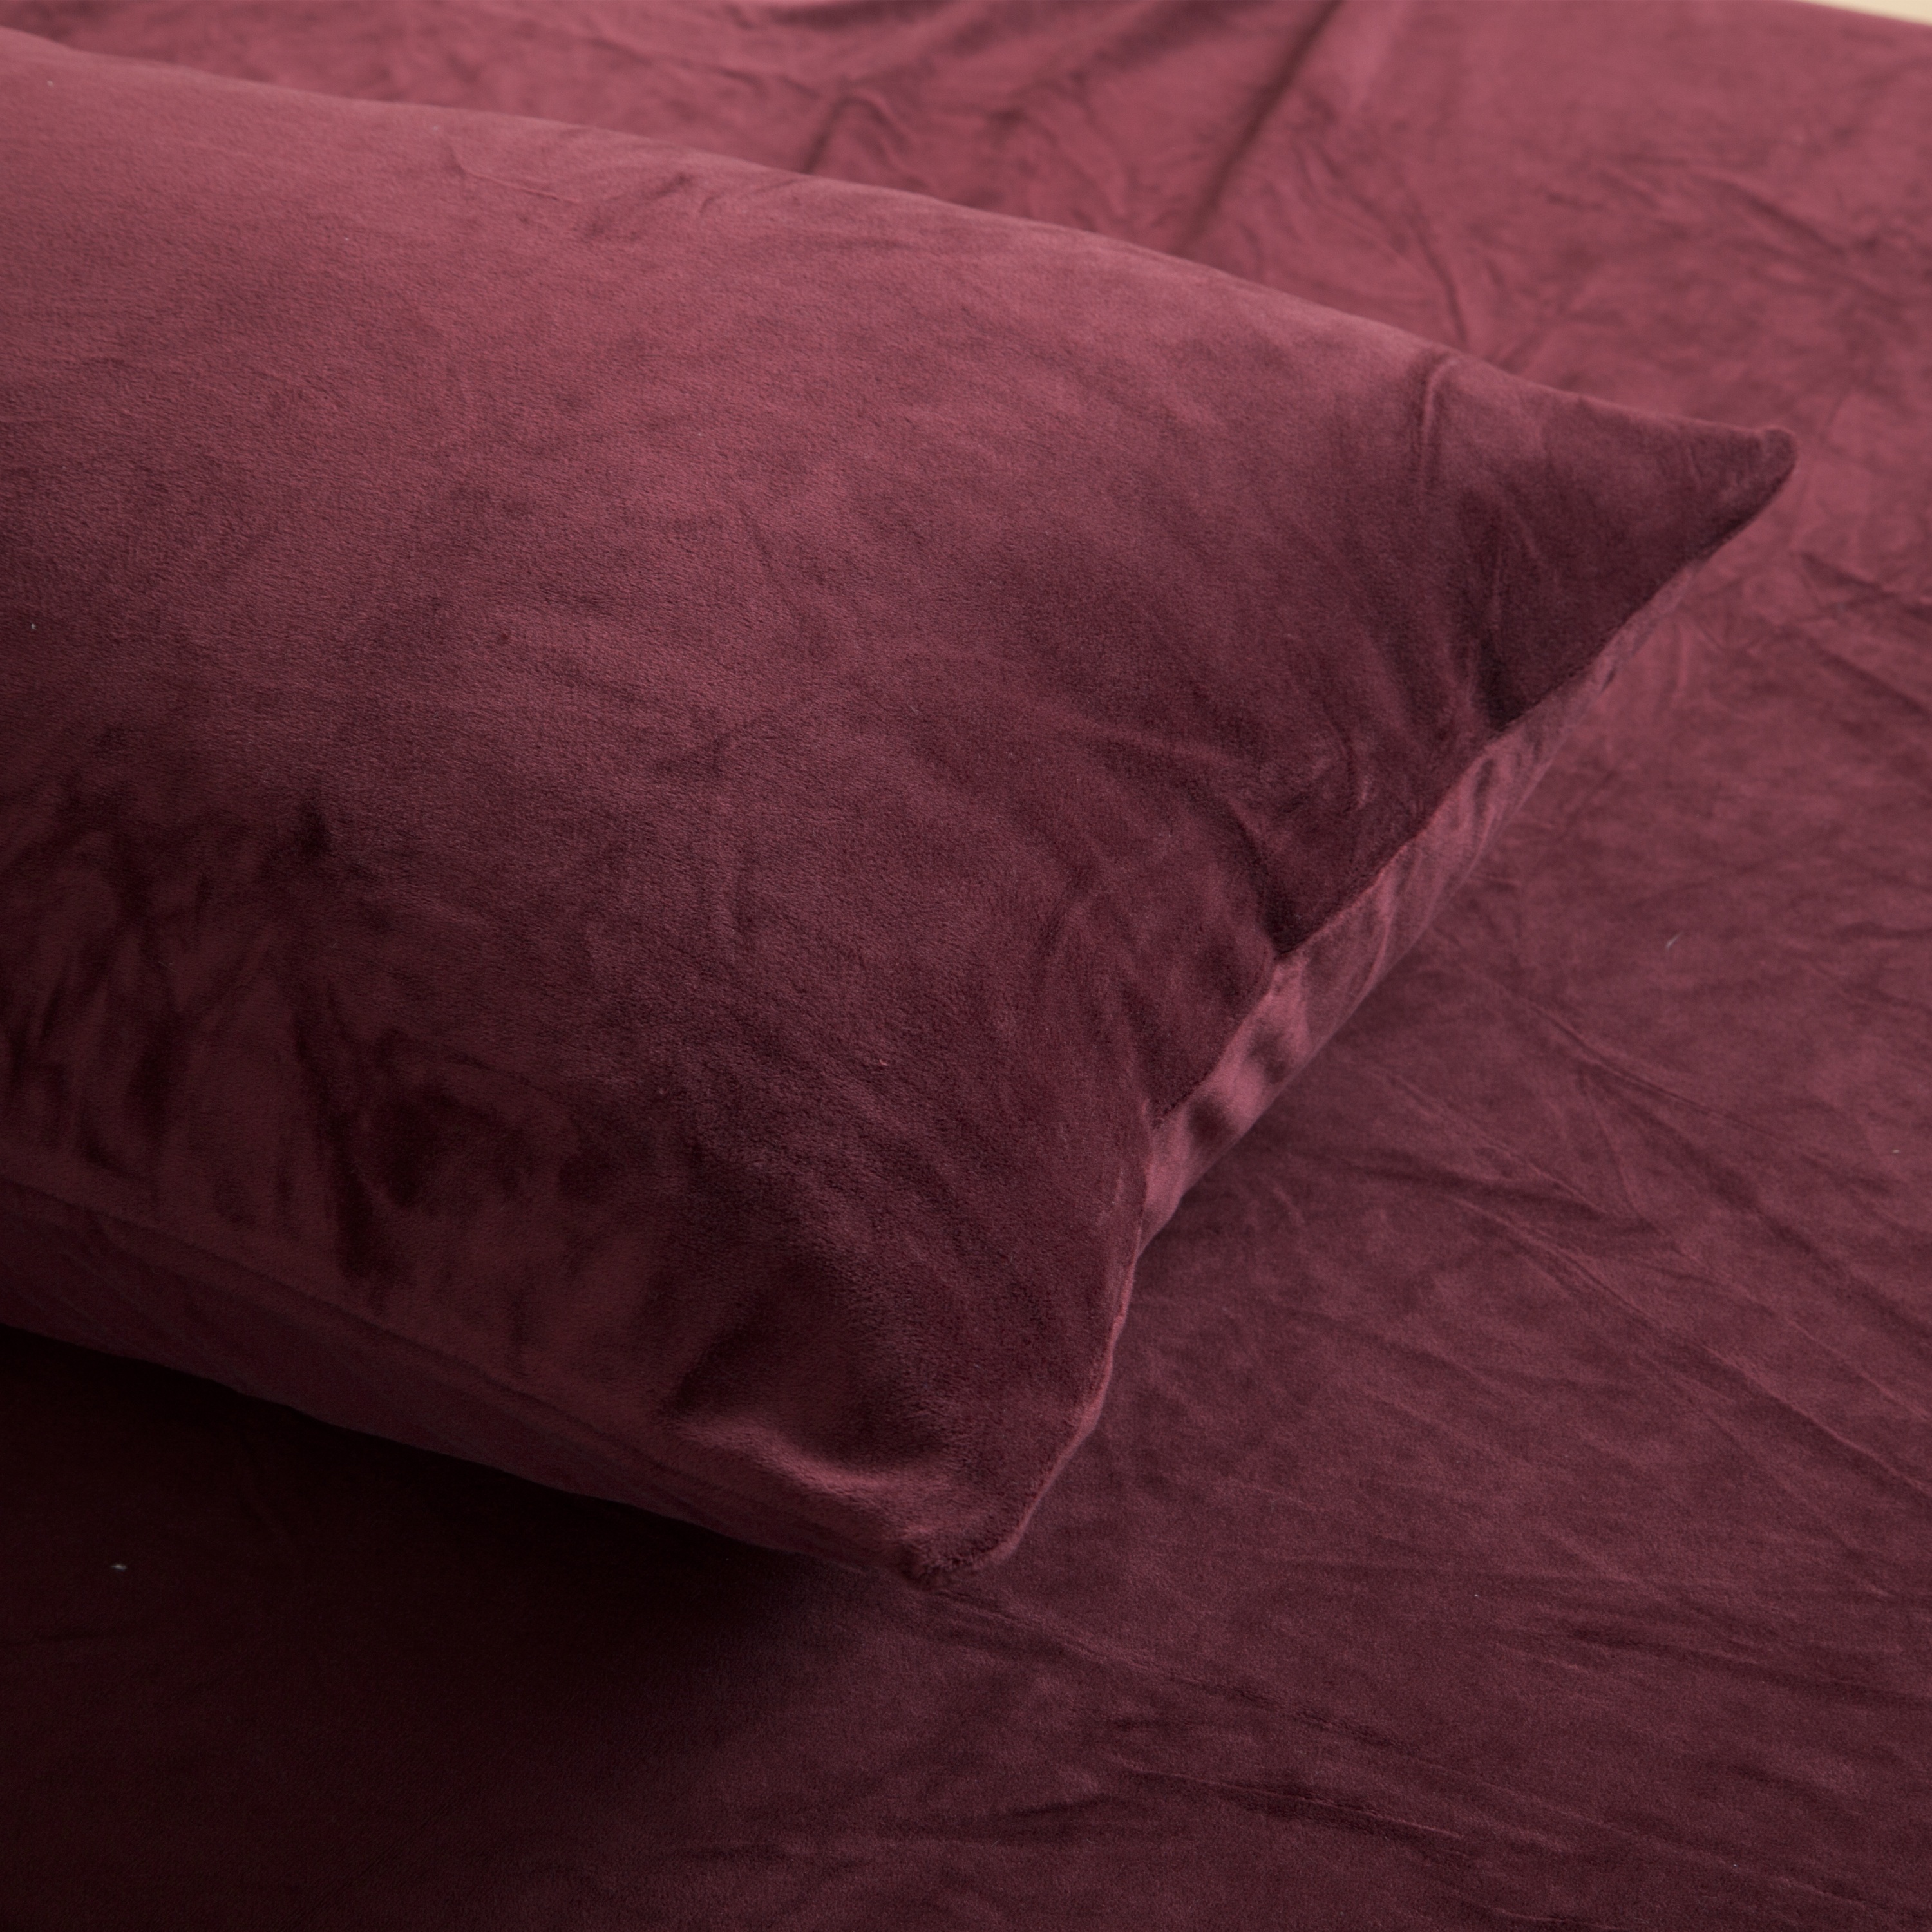
red, furniture, pink, red wine, material, fabric, textile, velvet, bed, textiles, duvet cover, bed sheet